Terrace houses in Australia

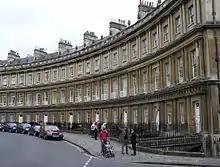
"The Circus", Bath (1754-1768).

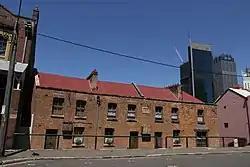

In the aftermath of the Great Fire of London"," streets of houses with identical fronts were built as a result of the Rebuilding Act 1666 that was passed to regulate the reconstruction. The Act specified the types of houses that could be built, and this had the effect of standardising much of the new housing stock. For instance, houses of the Third Sort were specified as being three storeys plus cellars and garret, with the height of the first floor being 10 ft, the second floor being 8 ft and a half, and so on. In the Georgian Era, the concept of a single, unified row began to take form, where rows of houses started being treated as if they were one long palace frontage by giving the houses columned fronts under a shared pediment, as can be seen London's "Grosvenor Square" (1727) and in Bath's "Queen Square" (1729). The "Adelphi", a block of 24 unified neoclassical terrace houses built between 1768 and 1774 by the Adam Brothers, was the first to have the term 'terras' applied to it. The building was influenced heavily by Robert Adam's visit in 1755 to Diocletian's Palace in Split, Croatia (previously Dalmatia). Similar to the Palace, the houses of "Adelphi terrace" are grouped in one long continuous frontage. The houses shared common walls and identical brick facades decorated with stucco pilasters. Notable terraces from this era include "The Circus", Bath (1754-1768), "Royal Crescent", Bath (1767 and 1774), "Cavendish Crescent", Bath (1817–23), "Chester Terrace", London (1825), "Brunswick Terrace", Brighton, (1828), and "Carlton House Terrace", London (1827-1832).